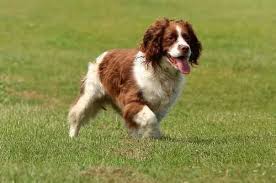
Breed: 276-n000112-English_springer